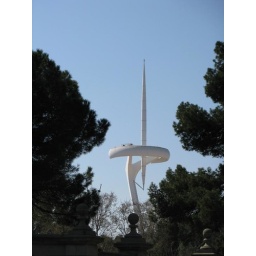
Telecom tower through the trees in Montjuic